Oakland Zoo (cheering section)

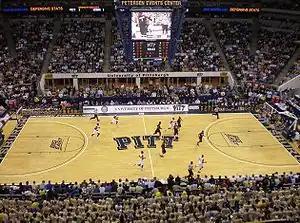
Pitt met #1 ranked UConn on March 7, 2009. As seen in the photo, the score is 1-1. Some of the Oakland Zoo are at the bottom of the picture. Pitt (ranked #3) won the nationally televised game 70–60.

Waiting times for the best seats in the Oakland Zoo section of the Petersen Events Center can extend for hours before the game's tip-off. For more high-profile games, Zoo members have camped overnight inside the large lobby of the Petersen Events Center, sometimes having pizza delivered to them by the basketball coaching staff.